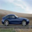
Label: automobile